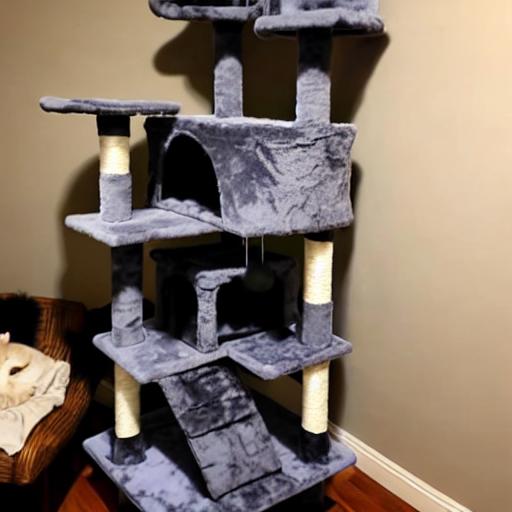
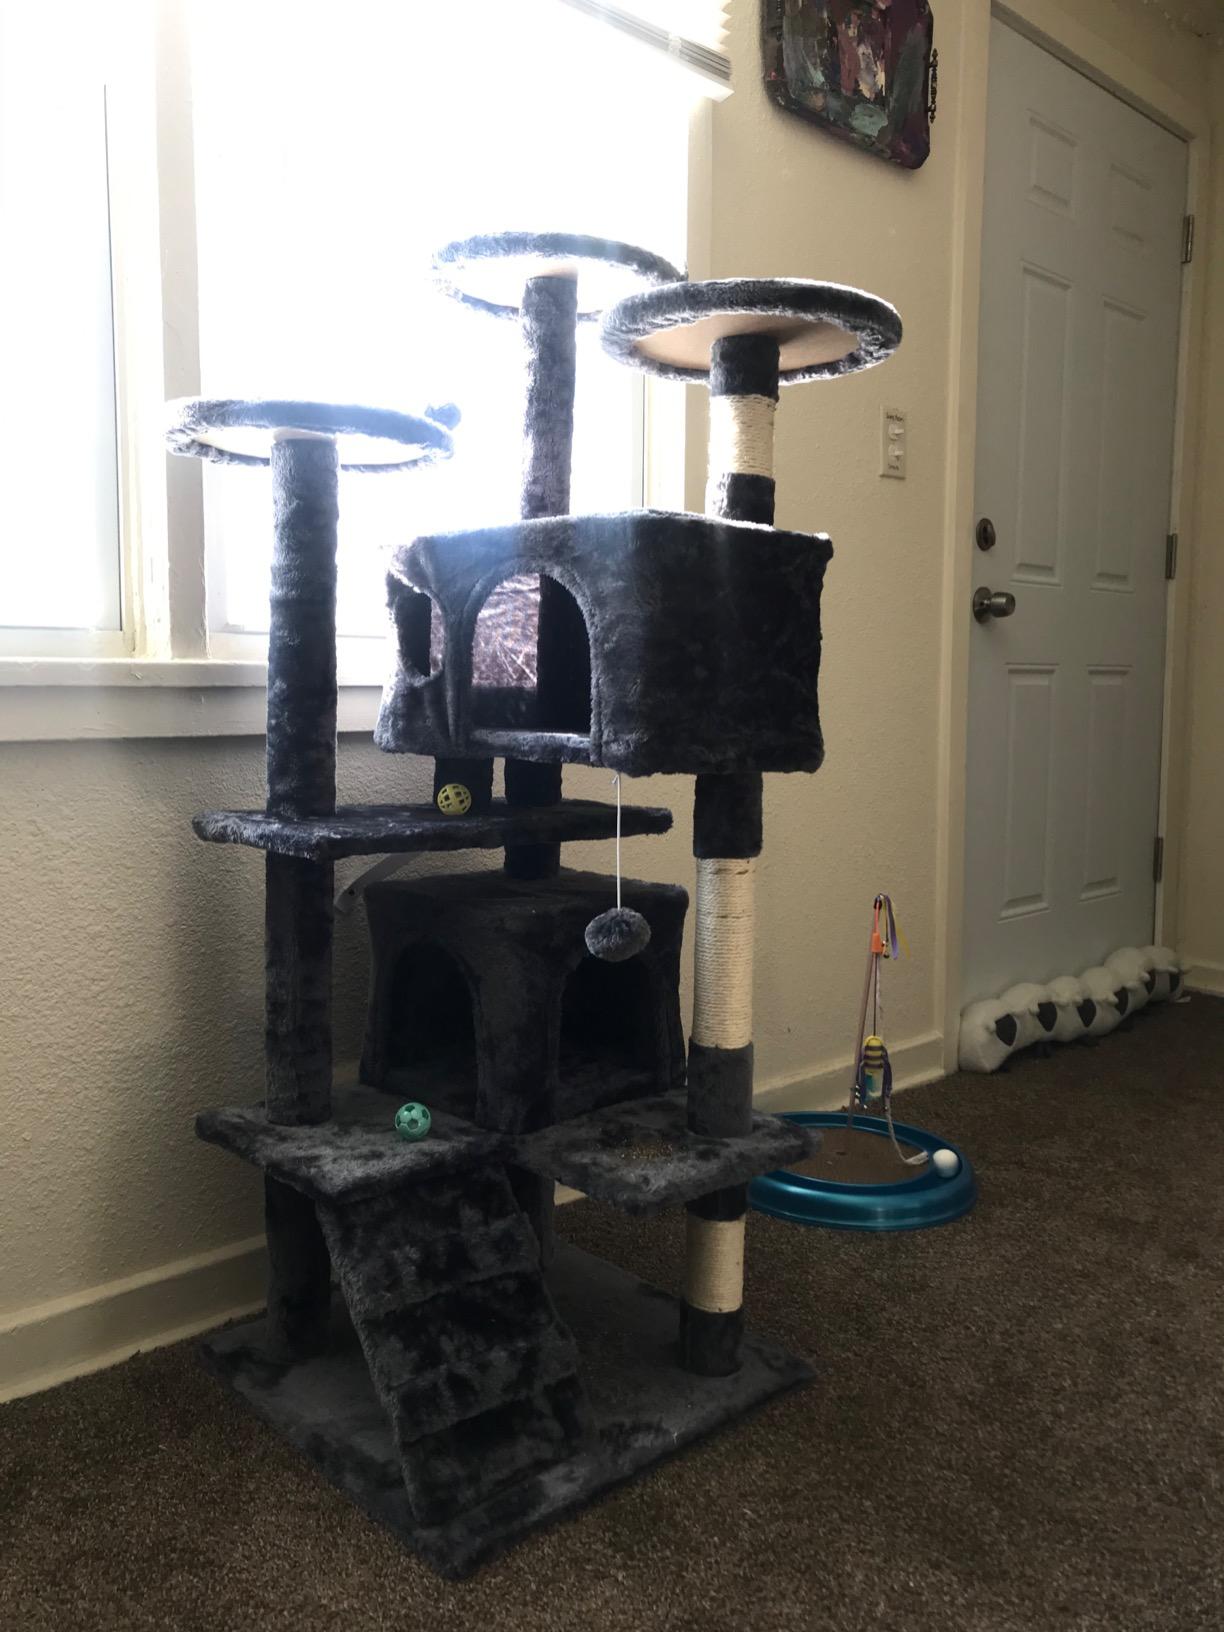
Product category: items_cat tree
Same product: no